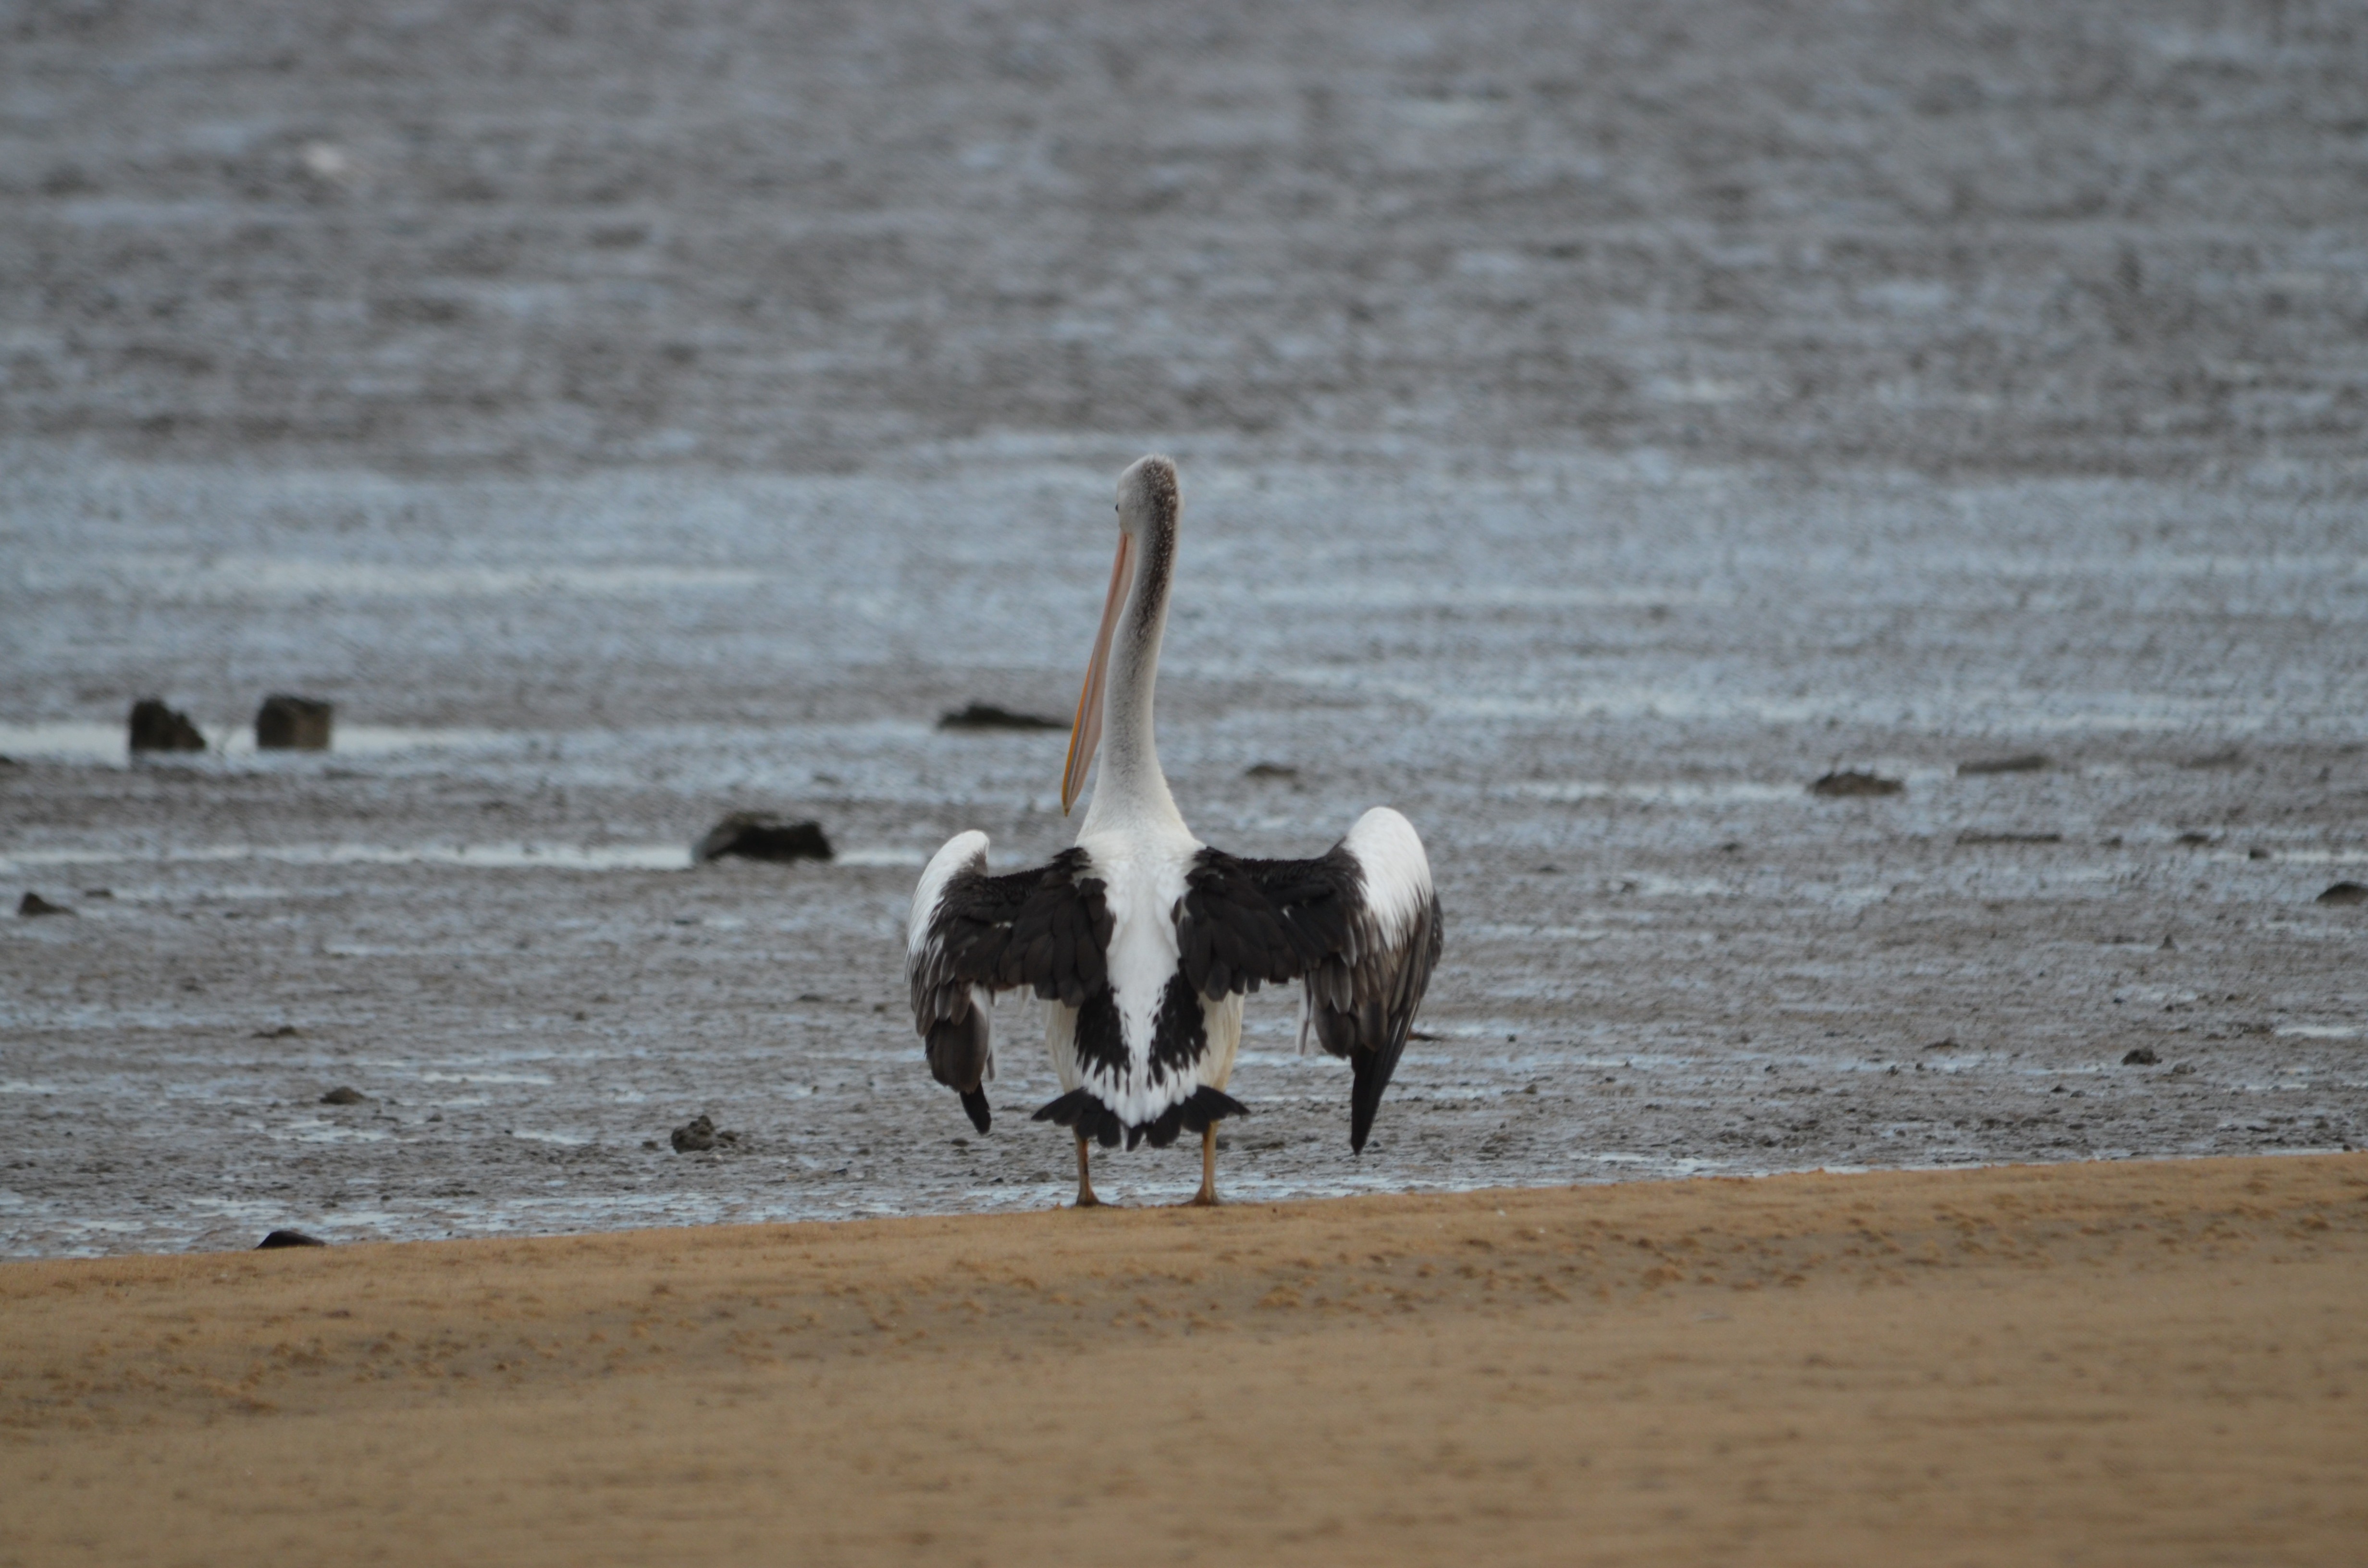
beach, sea, nature, sand, bird, animal, pelican, wildlife, fauna, australia, birds, queensland, pelicans, water bird, new south whales